Zhaotong

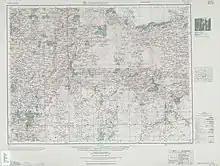
Zhaotong (labeled as CHAO-T'UNG (EN-AN) ) (1954)

Influenced by the low latitude and moderate elevation, Zhaotong has a temperate subtropical highland climate (Köppen "Cwb"), with cool, dry winters, and warm, humid summers. Temperatures frequently drop below freezing at night in winter, though the days warm up to around . Conversely, in summer, average highs rise to . A great majority of the year's rainfall occurs from May to September.